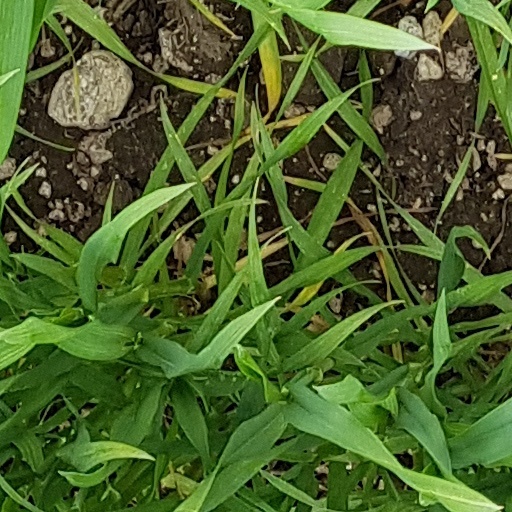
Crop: wheat